The Return of Heracles

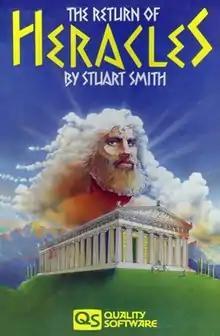

The Return of Heracles is a role-playing video game for the Atari 8-bit computers, Commodore 64 and Apple II. It was written by Stuart Smith and published by Quality Software in 1983. Following Smith's adventure role playing games "Fracas" and "Ali Baba and the Forty Thieves", and built on an engine that was a precursor to "Adventure Construction Set", "The Return of Heracles" is set in the age of Greek myth and allows the player to assume the role of one or more heroes and attempt various quests.